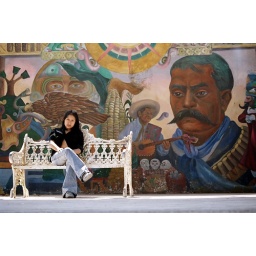
A wall painting in Tepoztlan, Morelos, Land of Zapata, the girl is my model Juana.